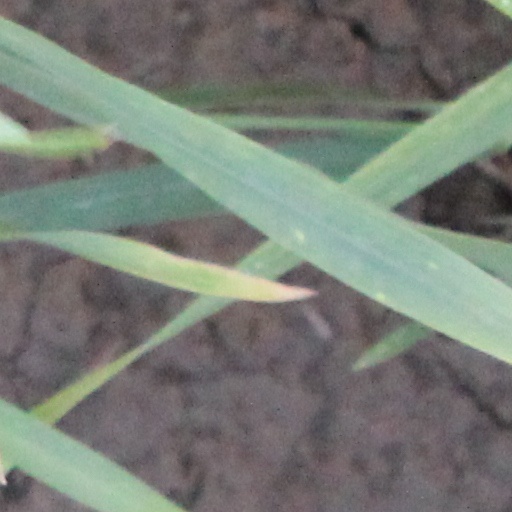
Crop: wheat